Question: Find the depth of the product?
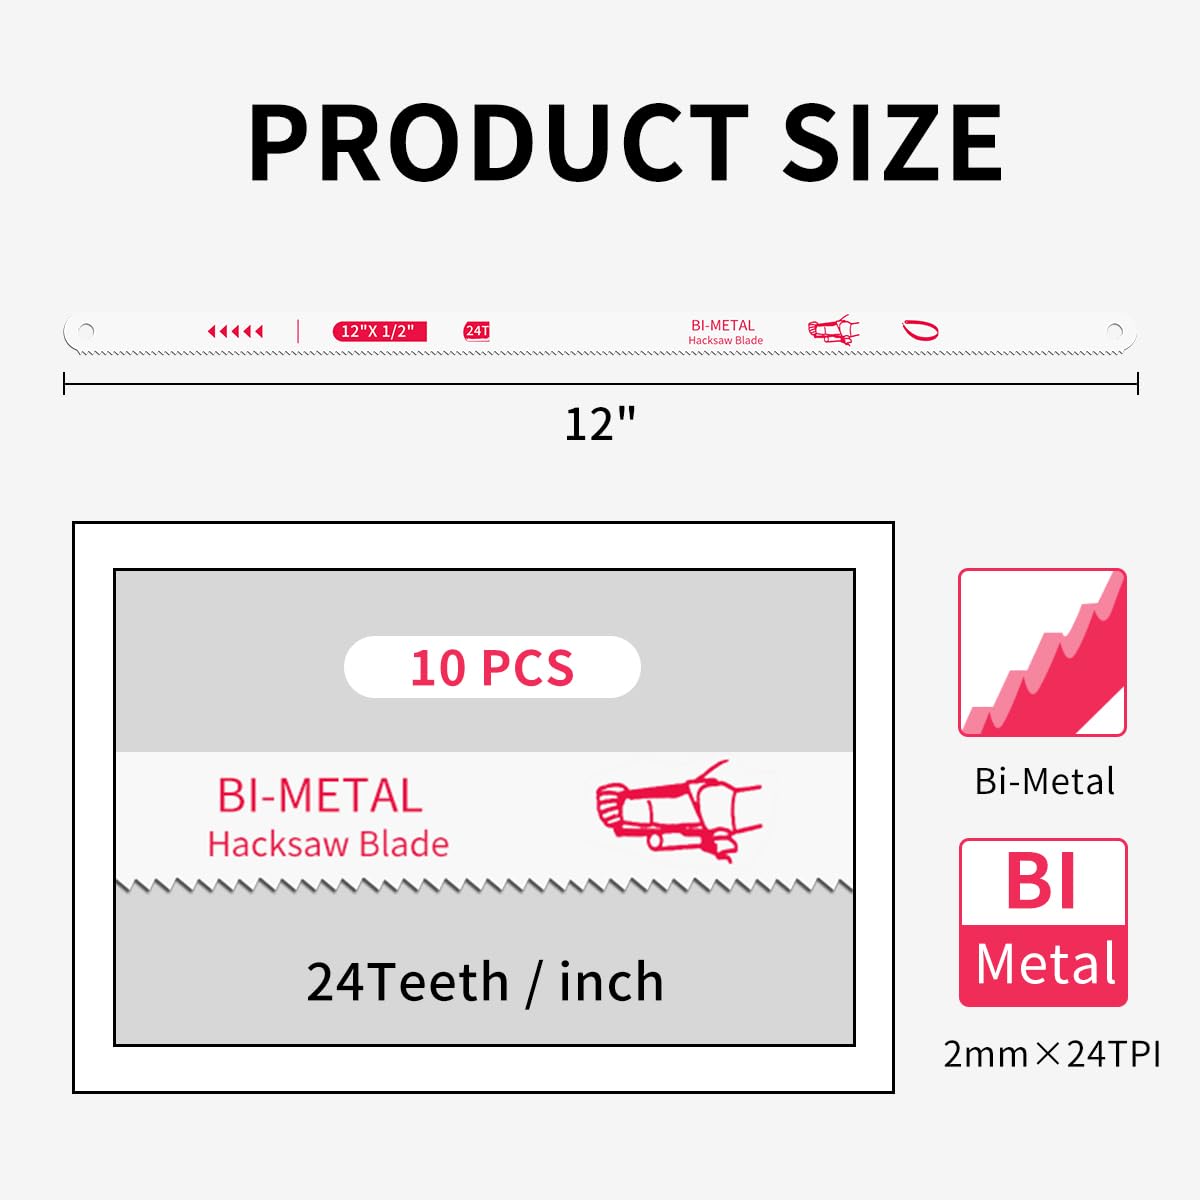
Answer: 12.0 inch